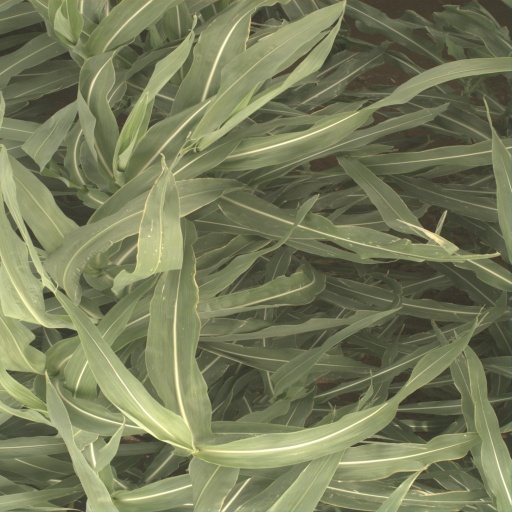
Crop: sorghum